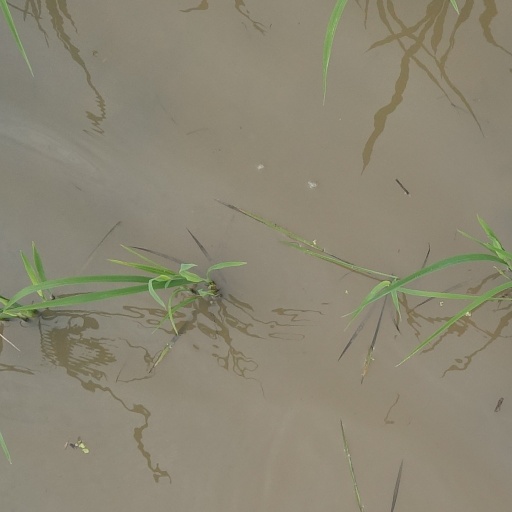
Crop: rice